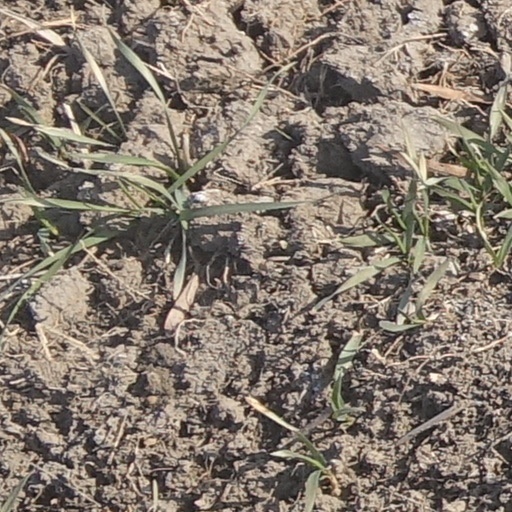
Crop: wheat